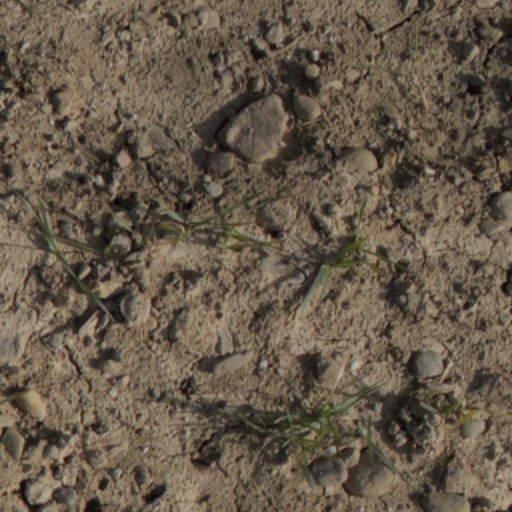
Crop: wheat